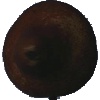
Label: Pear Kaiser 1